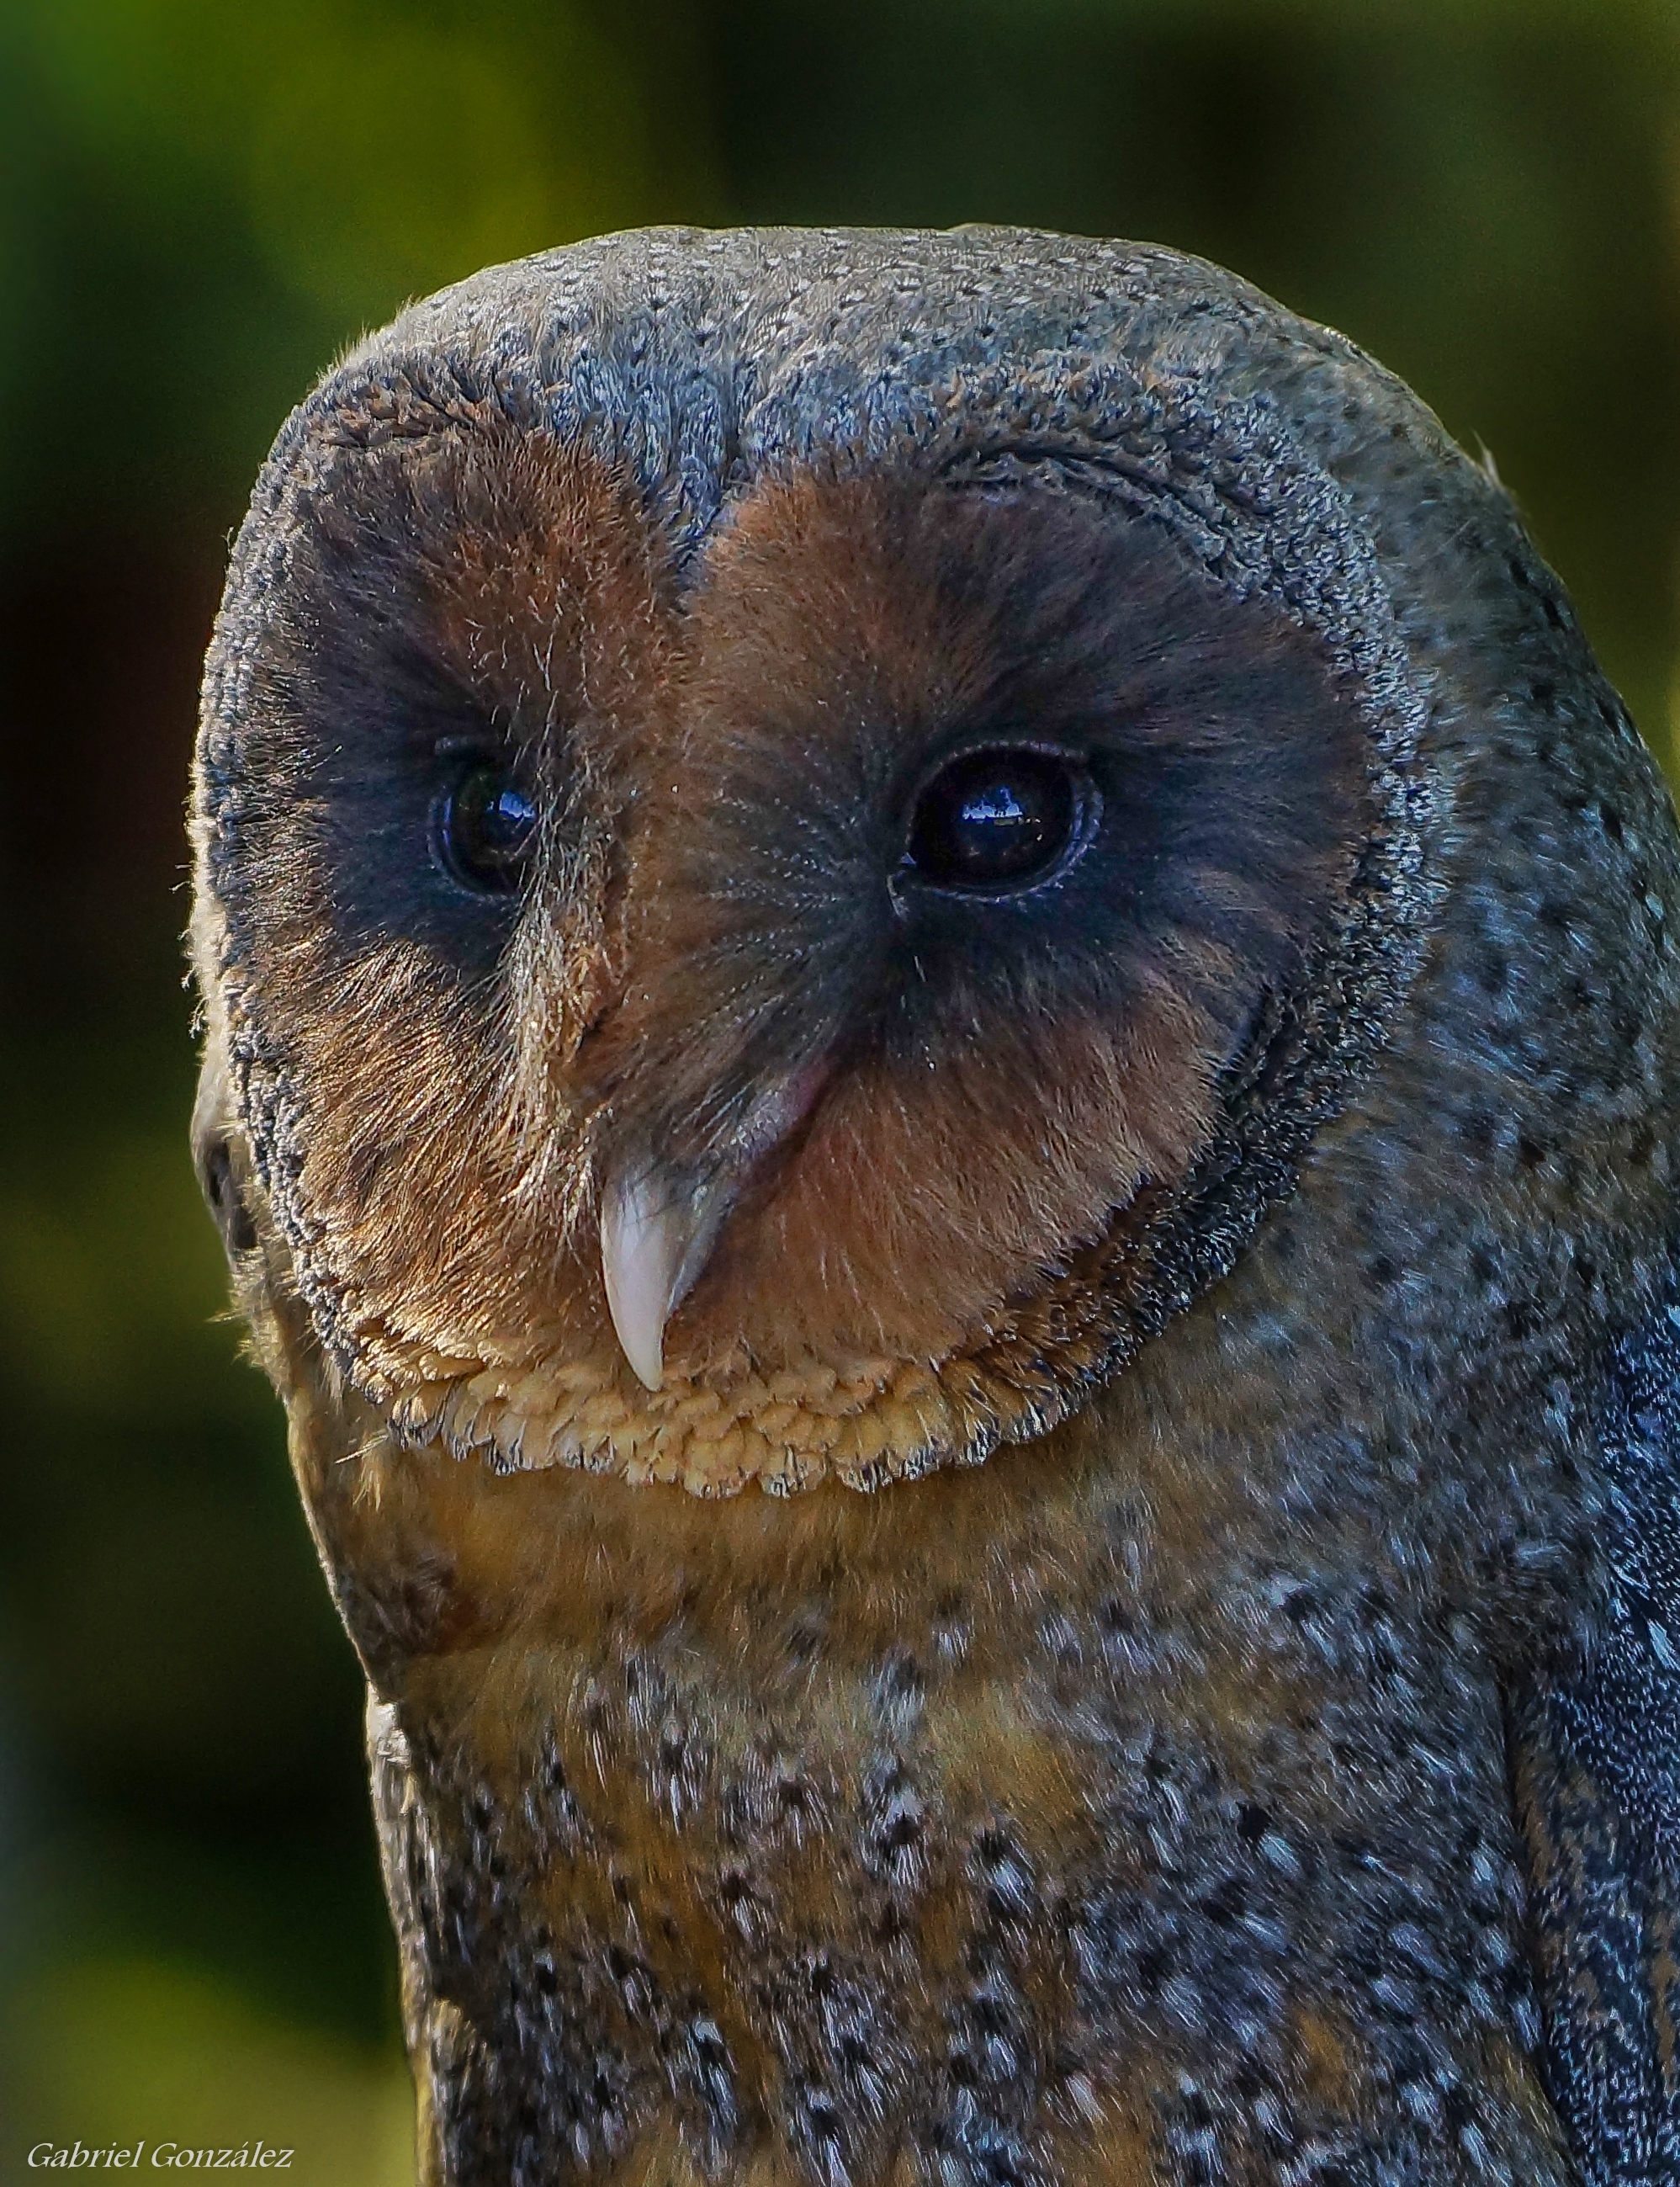
nature, bird, photo, wildlife, beak, macro, owl, fauna, bird of prey, close up, animals, vertebrate, naturaleza, a77, falcon, g, ggl1, gaby1, xovesphoto, animales, sonya77, xelodegalicia, sonya77v, cetreria, falconry, gabrielcoru a, great grey owl, perching bird